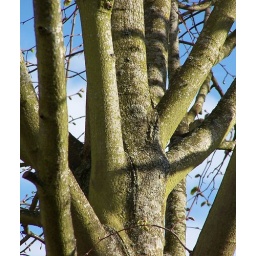
These trees are just the other side of the wall in our back garden. A wonderful place to bird watch.